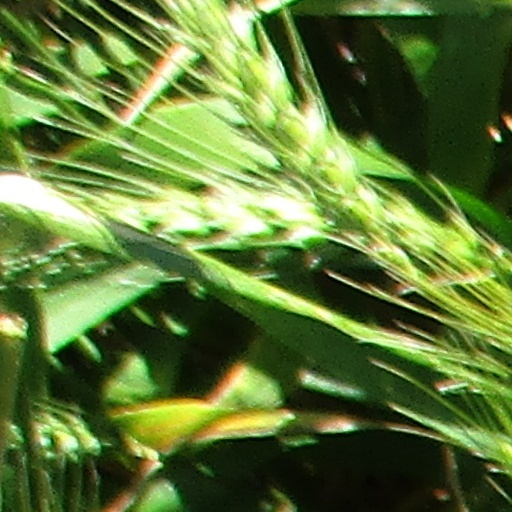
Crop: wheat